Flight 93 National Memorial

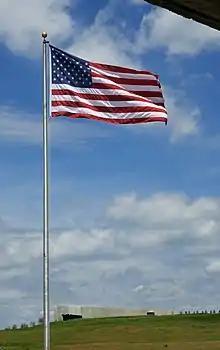
Flag flying over memorial plaza, with Flight 93 National Memorial visitor center in background

In 2017, construction of a -tall monumental "Tower of Voices" began. The tower contains 40 wind chimesone for each passenger and crew member who died in the crash, but none for the terrorists as they were responsible for the hijacking. The tower forms the gateway to the National Memorial and is visible from U.S. Route 30. The largest such structure ever built, the precast concrete tower supports polished aluminum chimes varying in length from to and varying tonalities (voices). The tower, built from of concrete and steel, was constructed by L.S. Fiore. The pitch of the chimes was conceived by composer Samuel Pellman and constructed by a wind engineering consultant, an acoustics engineer, and a musical instruments fabricator. Prototypes were tested in Simi Valley, California, Morton, Illinois, and the desert in Arizonasites with similar wind conditions as the memorial, which is located in an area of relatively high average wind speeds and has wind farms nearby.